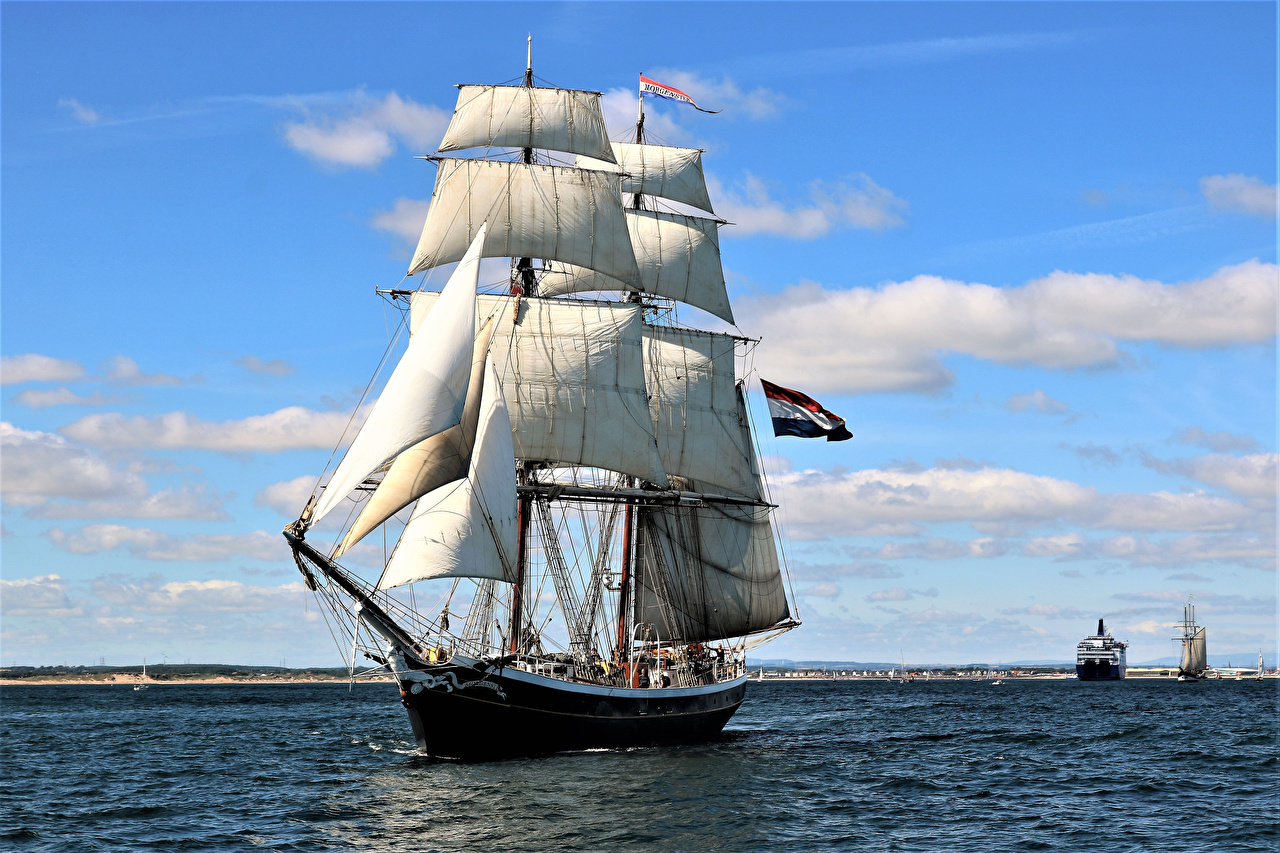
Vehicle type: Ships